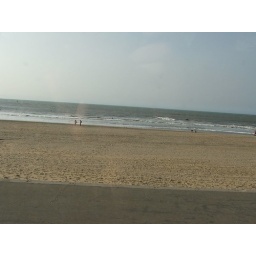
Our first sign of a beach in five months and its in the Netherlands. Scheveningen in fact